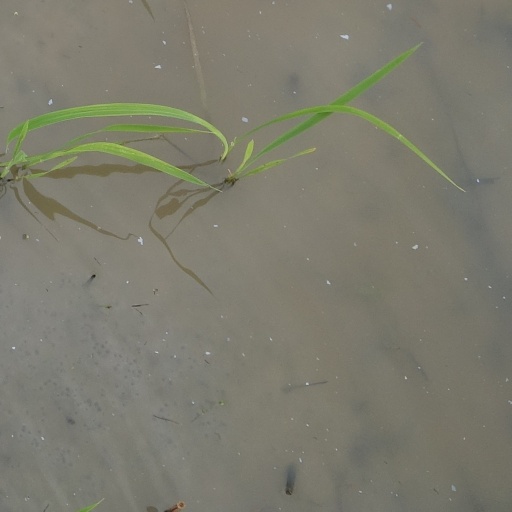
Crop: rice